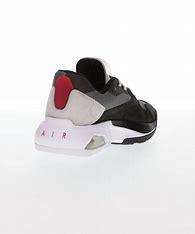
Brand: Jordan
Model: Air 200E